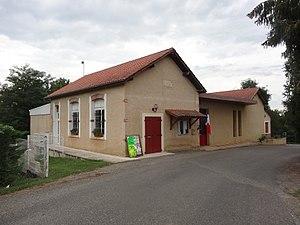
Mairie de Cuélas.
Cuélas est une commune française située dans le département du Gers en région Occitanie.